Ricardo Alegría

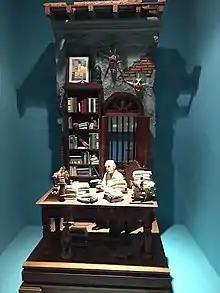
"Dr. Ricardo E. Alegría Gallardo -Retablo" by Edwin Báez Carrasquillo in the Museo de las Américas

Alegría received recognition and honorary degrees from cultural and architectural organizations in Peru, Venezuela, Mexico, and the Dominican Republic. The city of Havana recognized his influence in the project to remodel the city's historical district (similar to Alegría's work in Old San Juan) by honoring him with a plaque, placed in front of the basilica de San Francisco de Asis in Old Havana, Cuba.